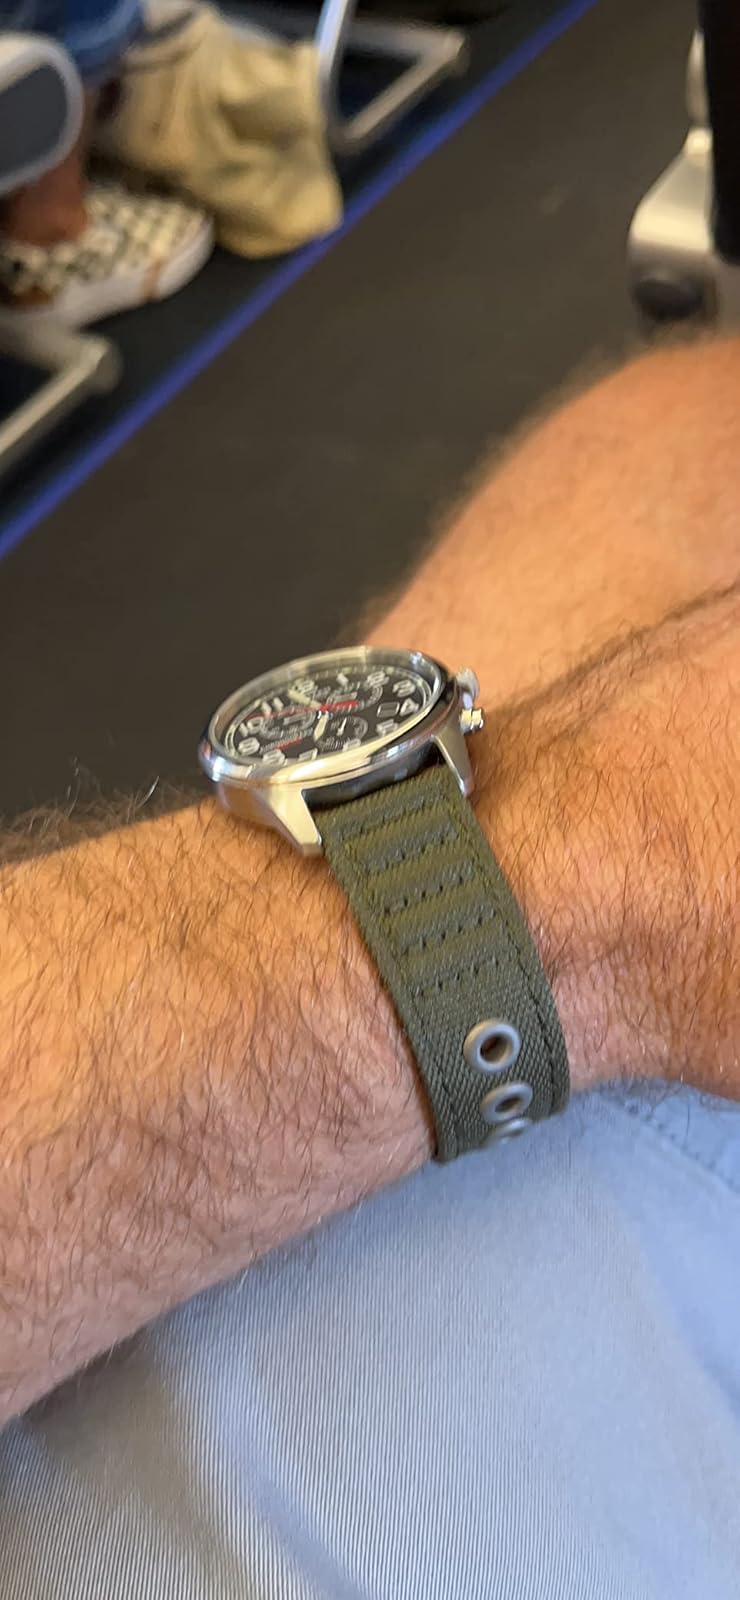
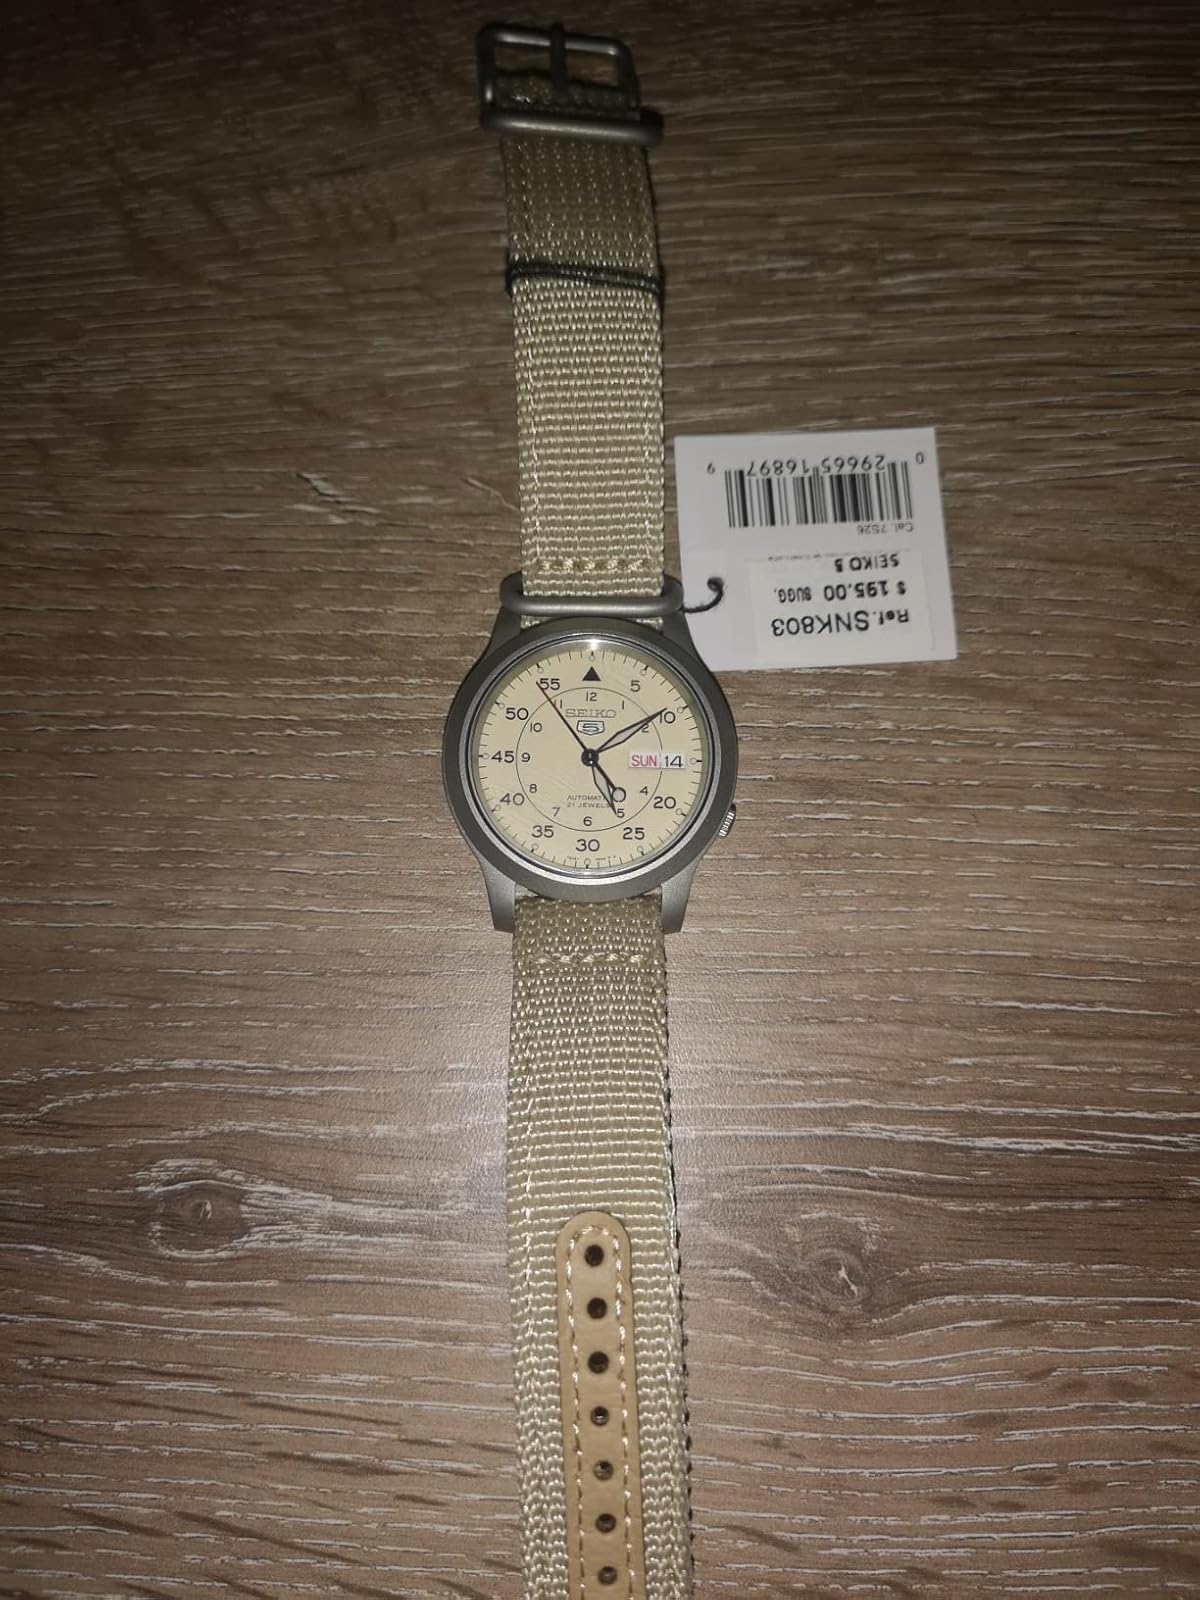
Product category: accessories_watch
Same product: no